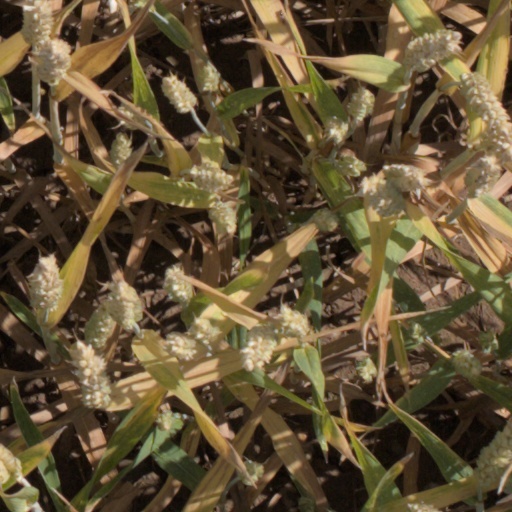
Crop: wheat